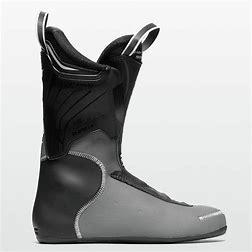
Brand: Salomon
Model: 100